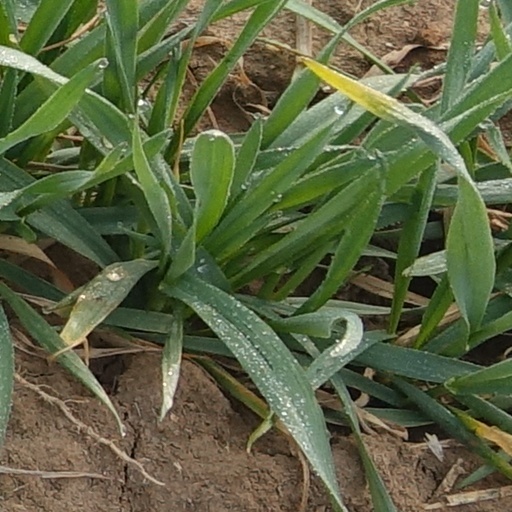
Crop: wheat